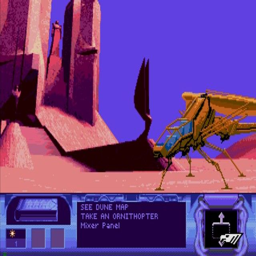
cd in front of your palace .